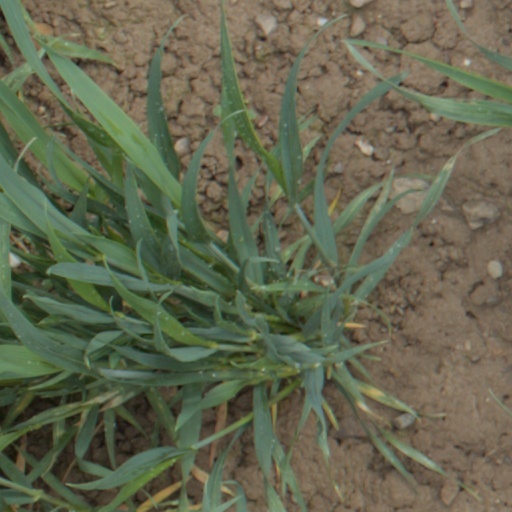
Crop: wheat